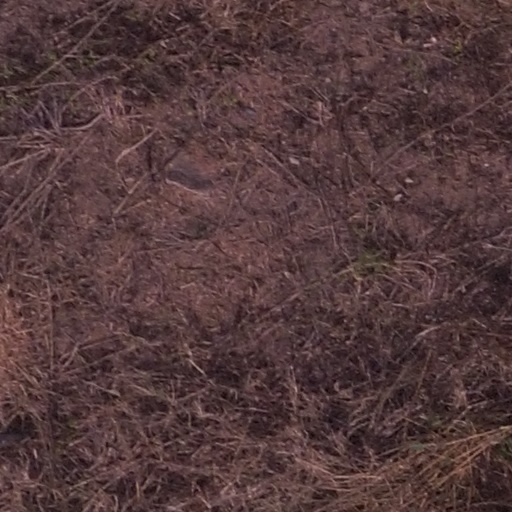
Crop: maize; corn